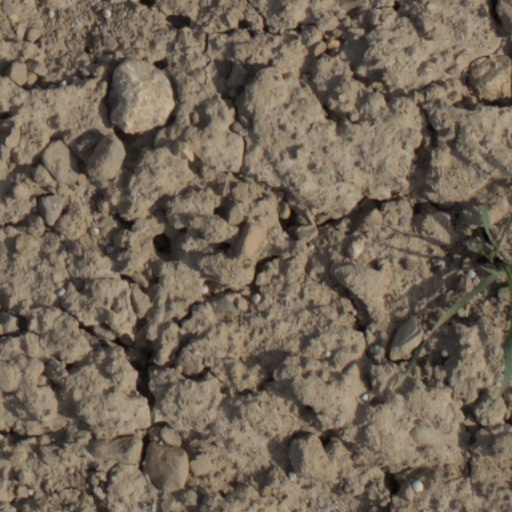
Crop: wheat